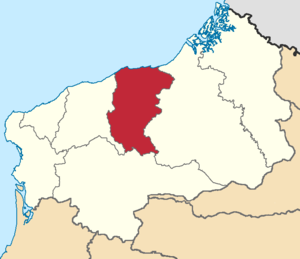
Rioverde est un canton d'Équateur situé dans la province d'Esmeraldas.